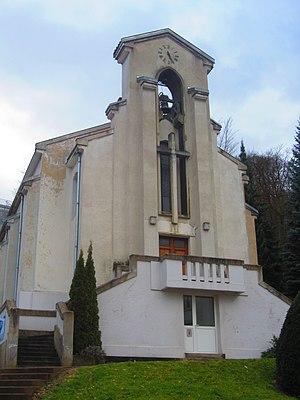
Maxeville chapelle institut thiery
Maxéville [maʃevil] est une commune française située dans le département de Meurthe-et-Moselle, en région Grand Est.